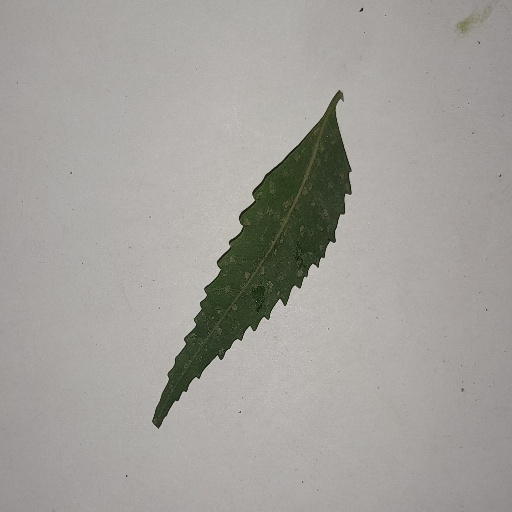
Species: Neem
Leaf condition: Powdery Mildew